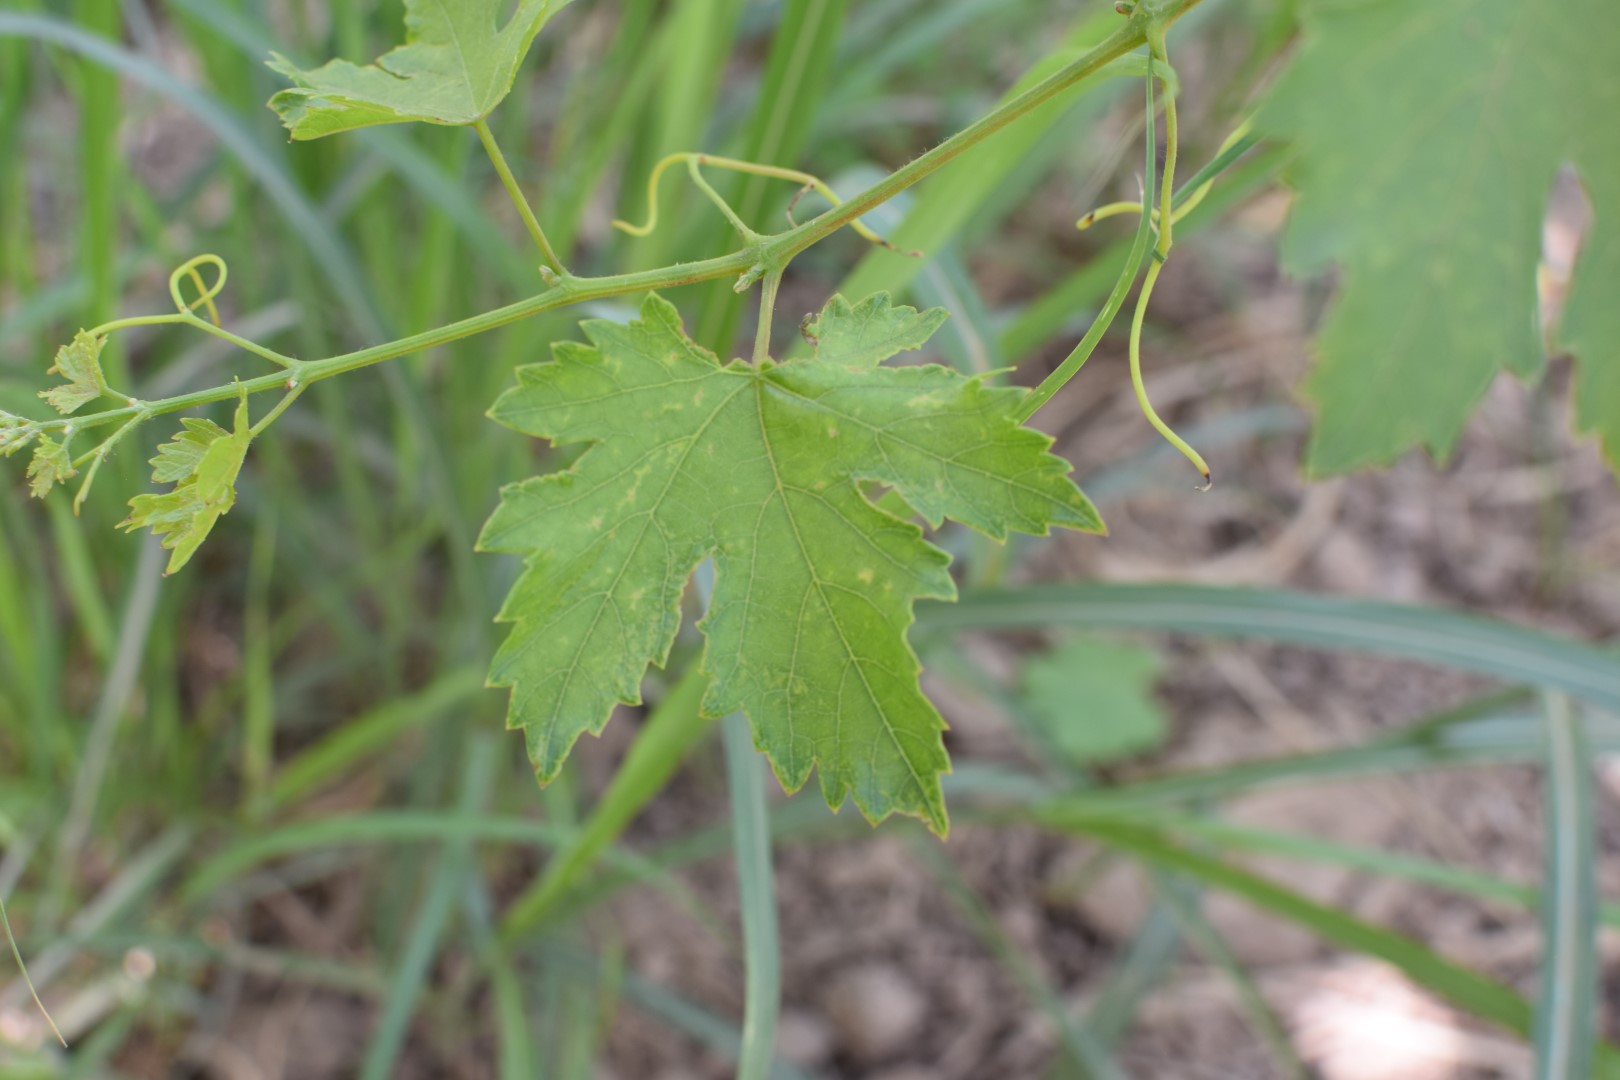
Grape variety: Halawani